Albert Frey (SS officer)

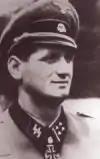

Albert Frey (16 February 1913 – 1 September 2003) was a German SS commander during the Nazi era. He commanded the SS Division Leibstandarte during World War II.